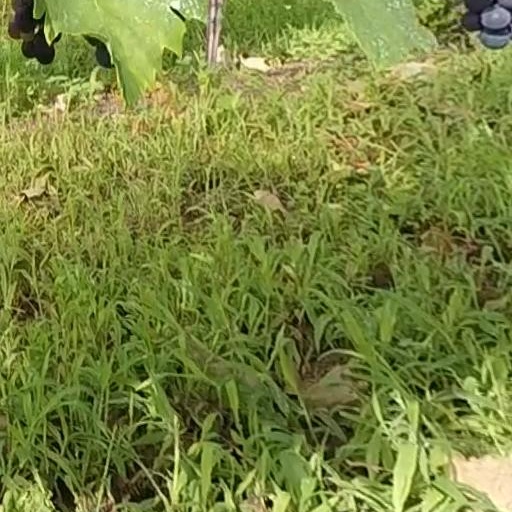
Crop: grape